Question: Where is this photo taken?
Tambaya: Ina aka ɗauki hotonnan?
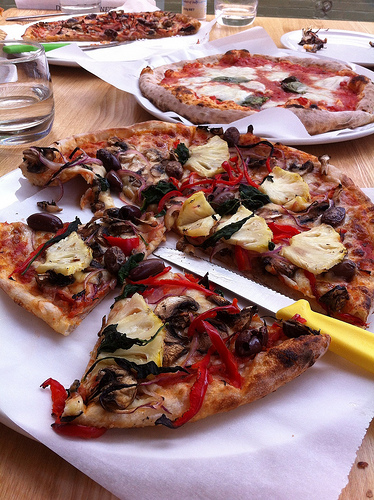
Answer: On a wooden table.
Amsa: Akan teburi.